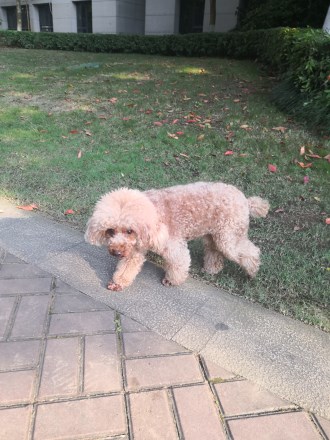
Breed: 7449-n000128-teddy